Columbia University

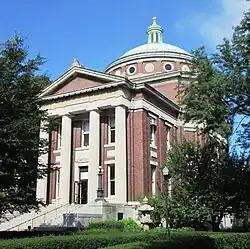
Earl Hall was listed on the National Register of Historic Places for its role in serving as a venue for meetings and dances of the Columbia Queer Alliance.

The Columbia University Orchestra was founded by composer Edward MacDowell in 1896, and is the oldest continually operating university orchestra in the United States. Undergraduate student composers at Columbia may choose to become involved with Columbia New Music, which sponsors concerts of music written by undergraduate students from all of Columbia's schools. The Notes and Keys, the oldest a cappella group at Columbia, was founded in 1909. There are a number of performing arts groups at Columbia dedicated to producing student theater, including the Columbia Players, King's Crown Shakespeare Troupe (KCST), Columbia Musical Theater Society (CMTS), NOMADS (New and Original Material Authored and Directed by Students), LateNite Theatre, Columbia University Performing Arts League (CUPAL), Black Theatre Ensemble (BTE), sketch comedy group Chowdah, and improvisational troupes Alfred and Fruit Paunch.